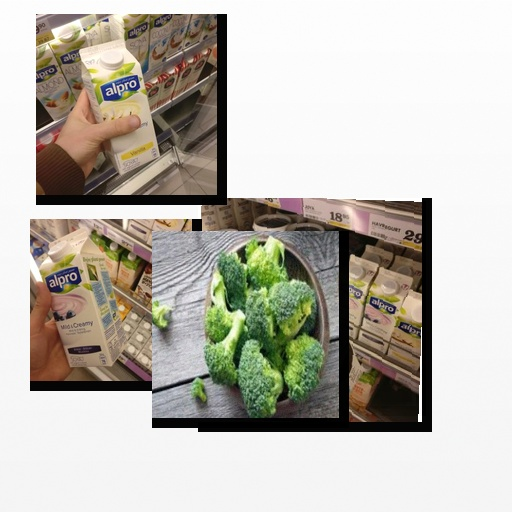
Food items: soyghurt, broccoli, blueberry_soy_yogurt, oat_yogurt, oat_milk